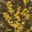
Label: willow_tree